Answer in natural language. Consider the 3D positions of the objects in the scene and not just the 2D positions in the image. Is the centerpoint of  natural wood threedrawer dresser (marked A) at a higher height than bluegrey rectangular table (marked B)? Choose between the following options: yes or no
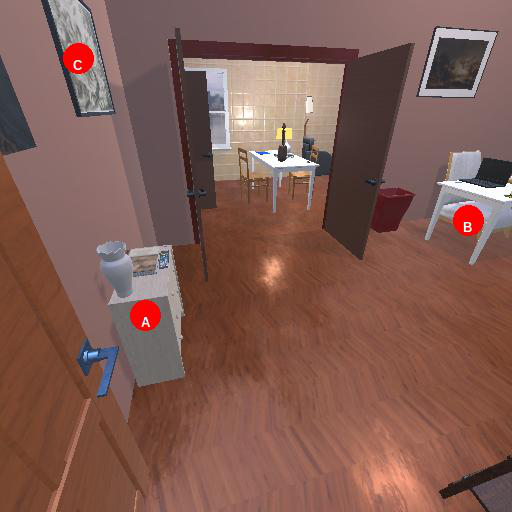
<answer>no</answer>